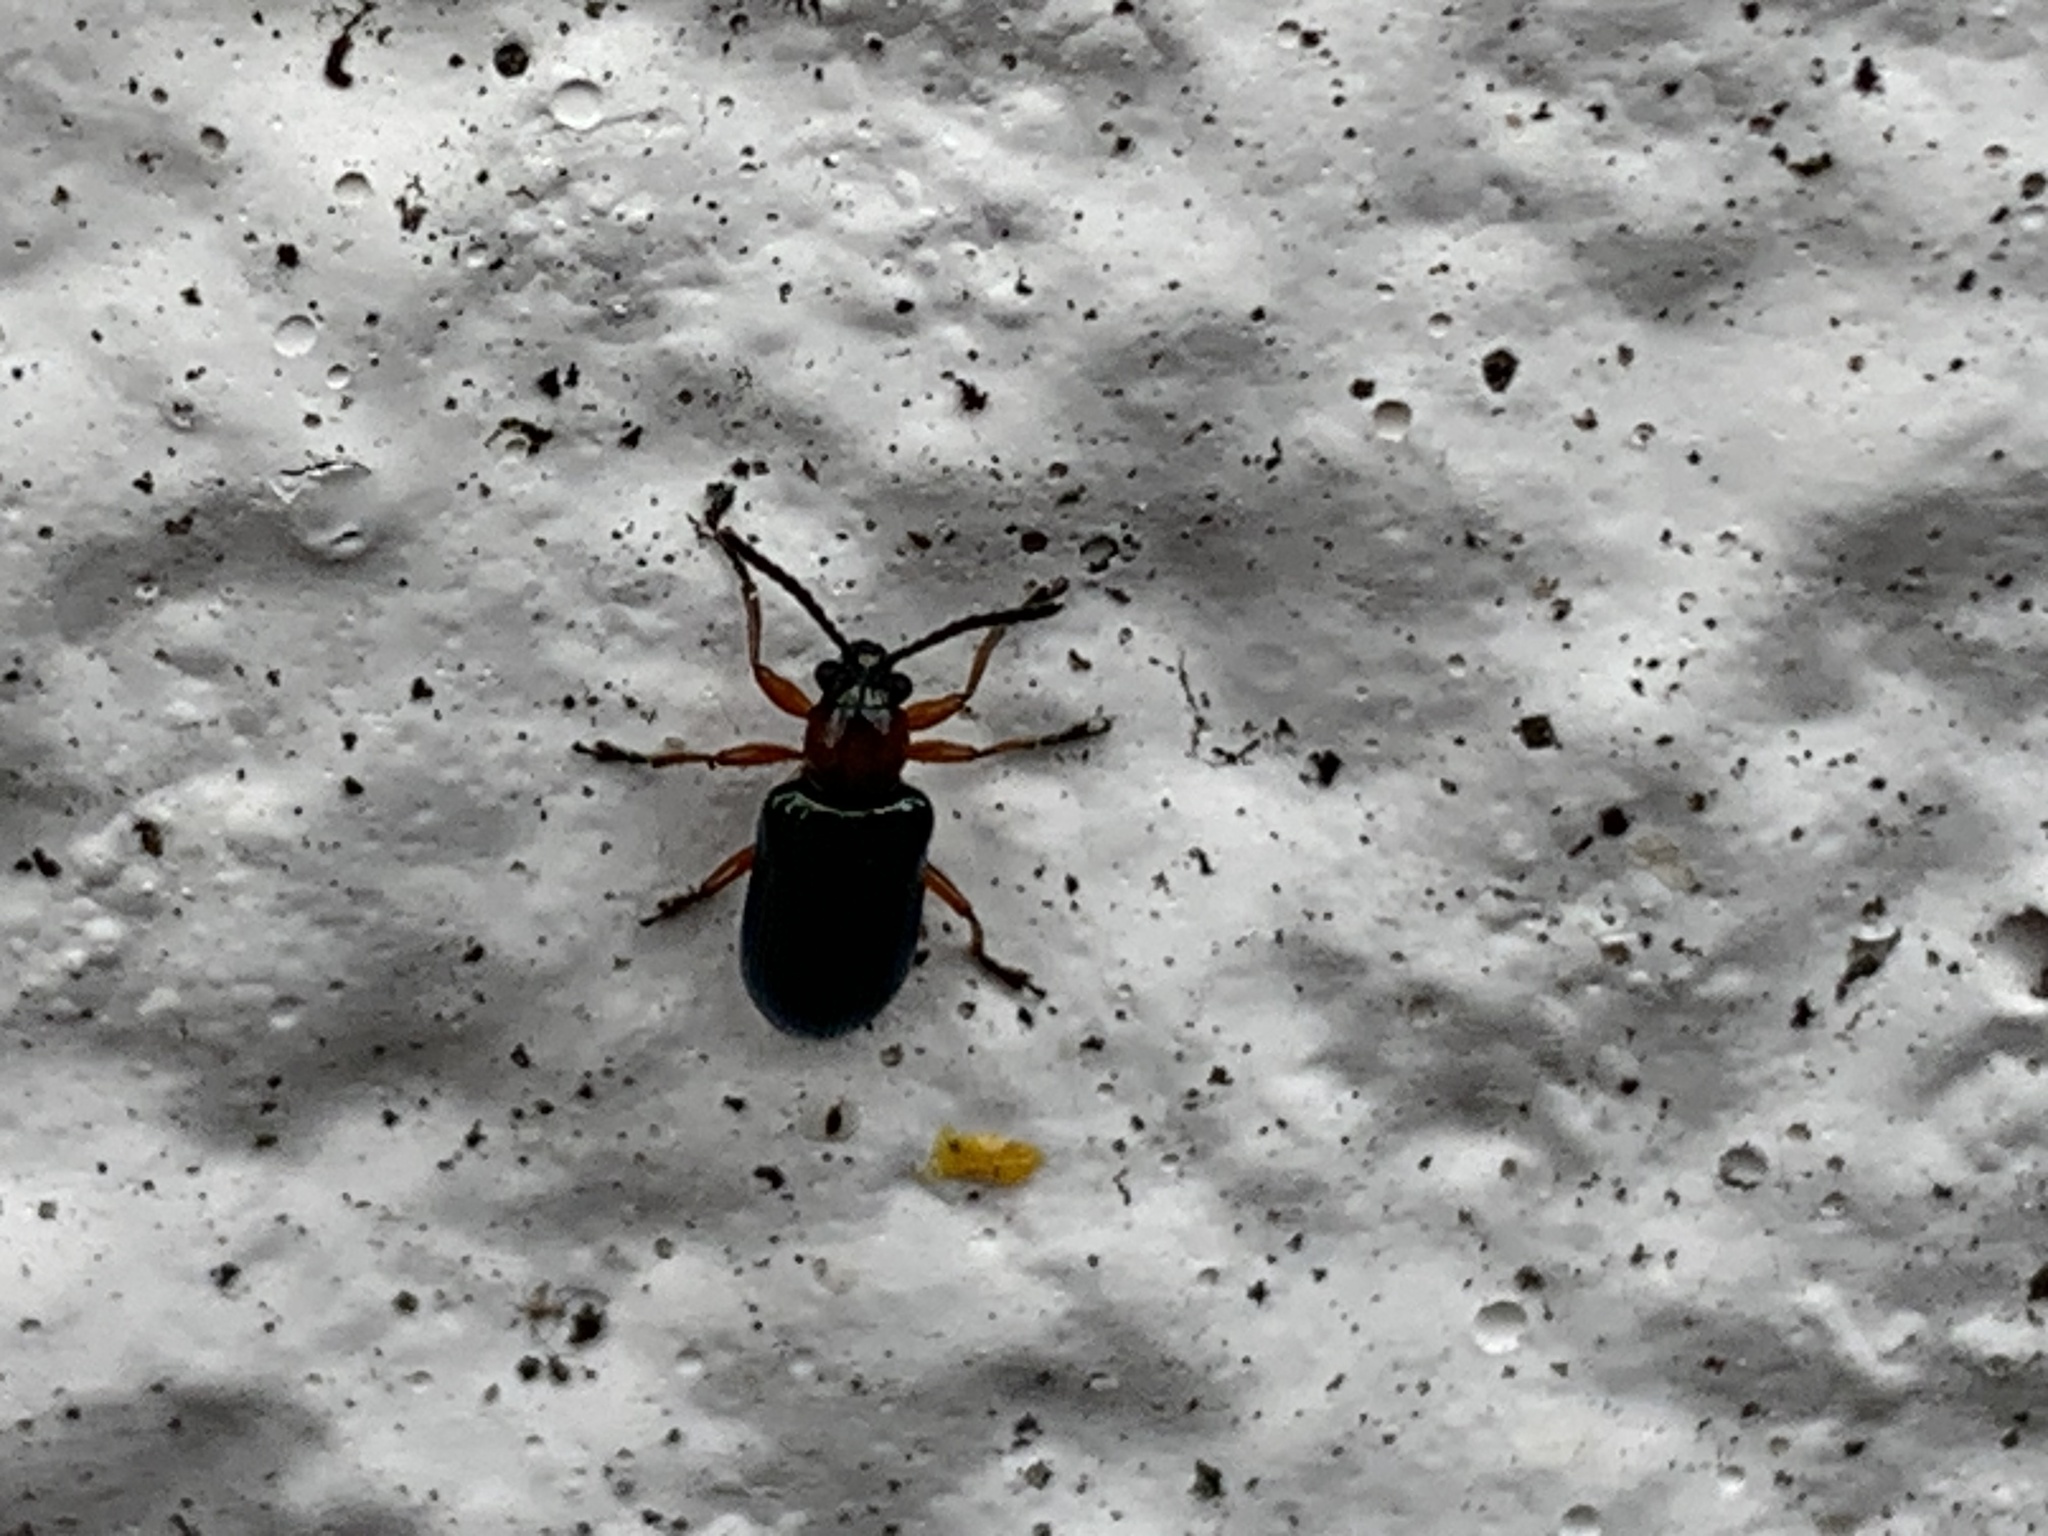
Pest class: cereal_leaf_beetle